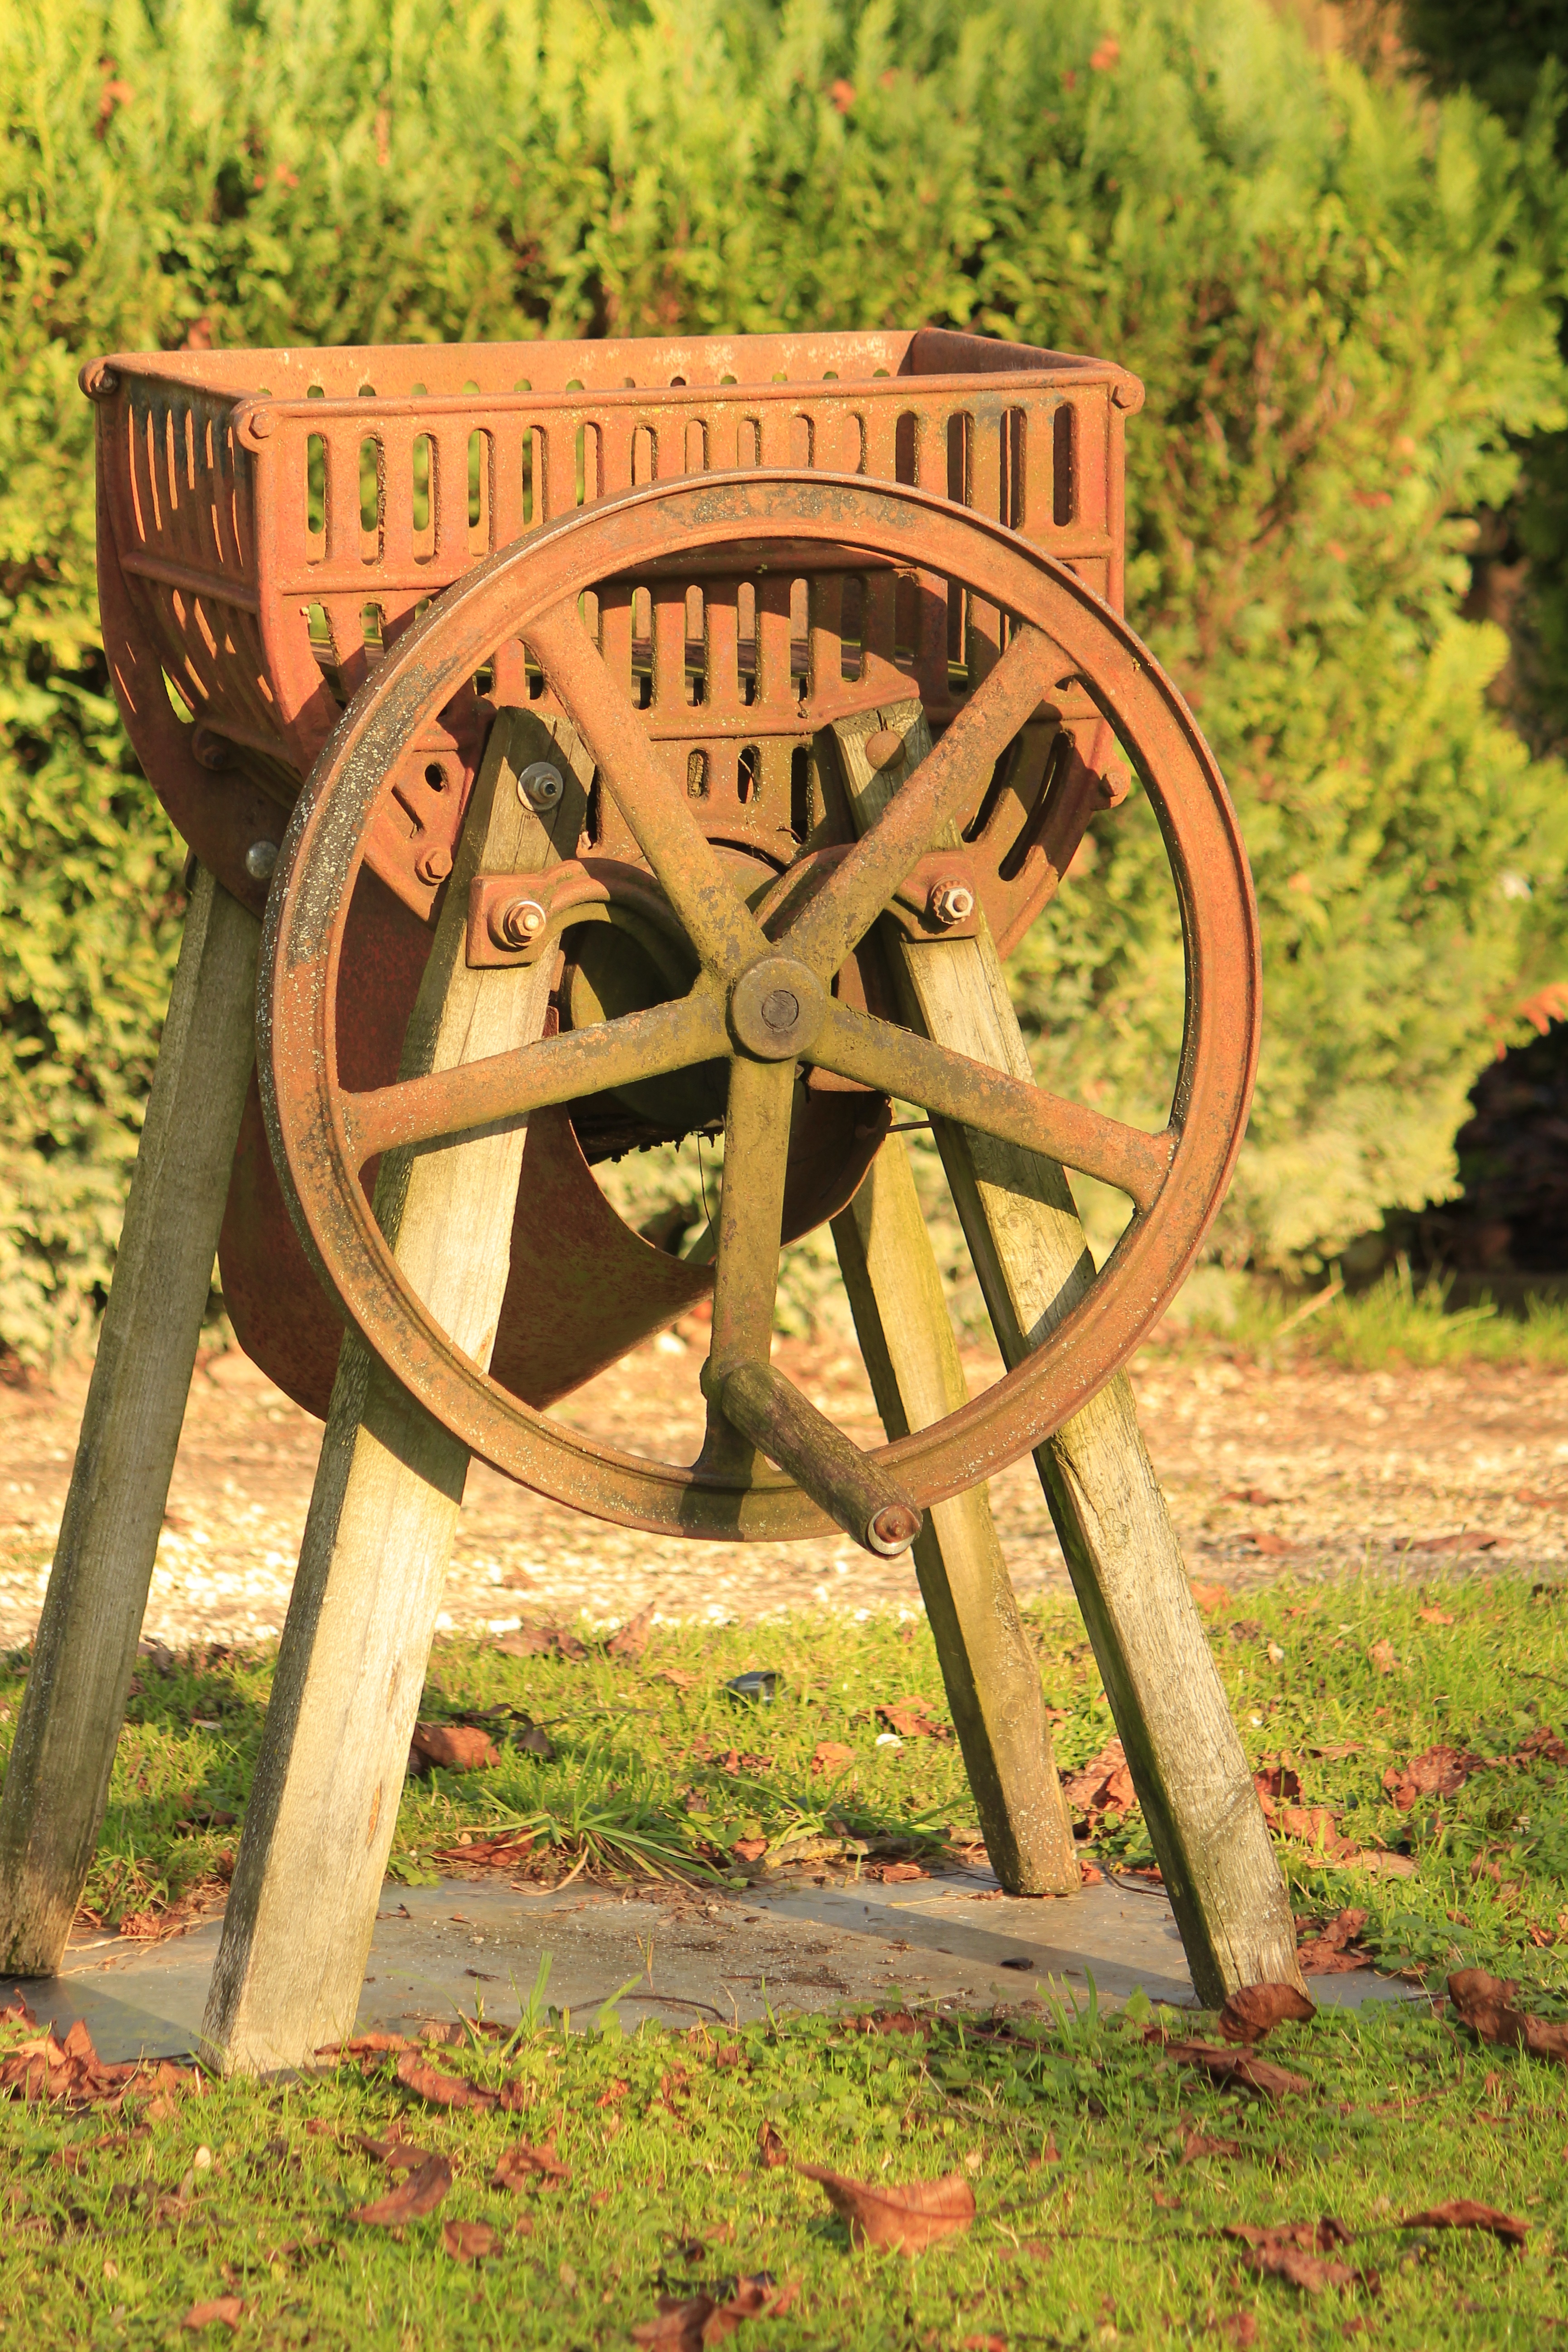
wood, wheel, furniture, rusty, obsolete, faceplate, man made object, fruit press